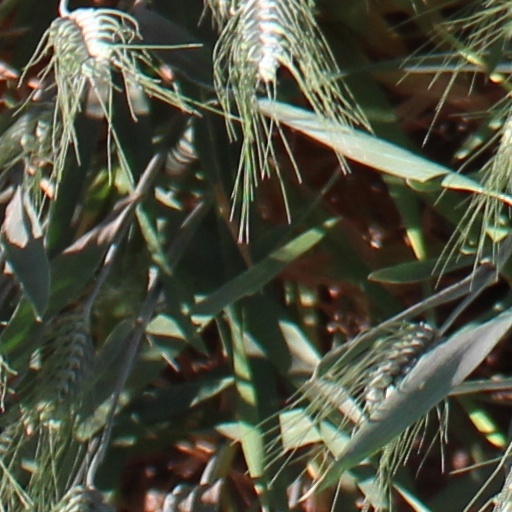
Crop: wheat